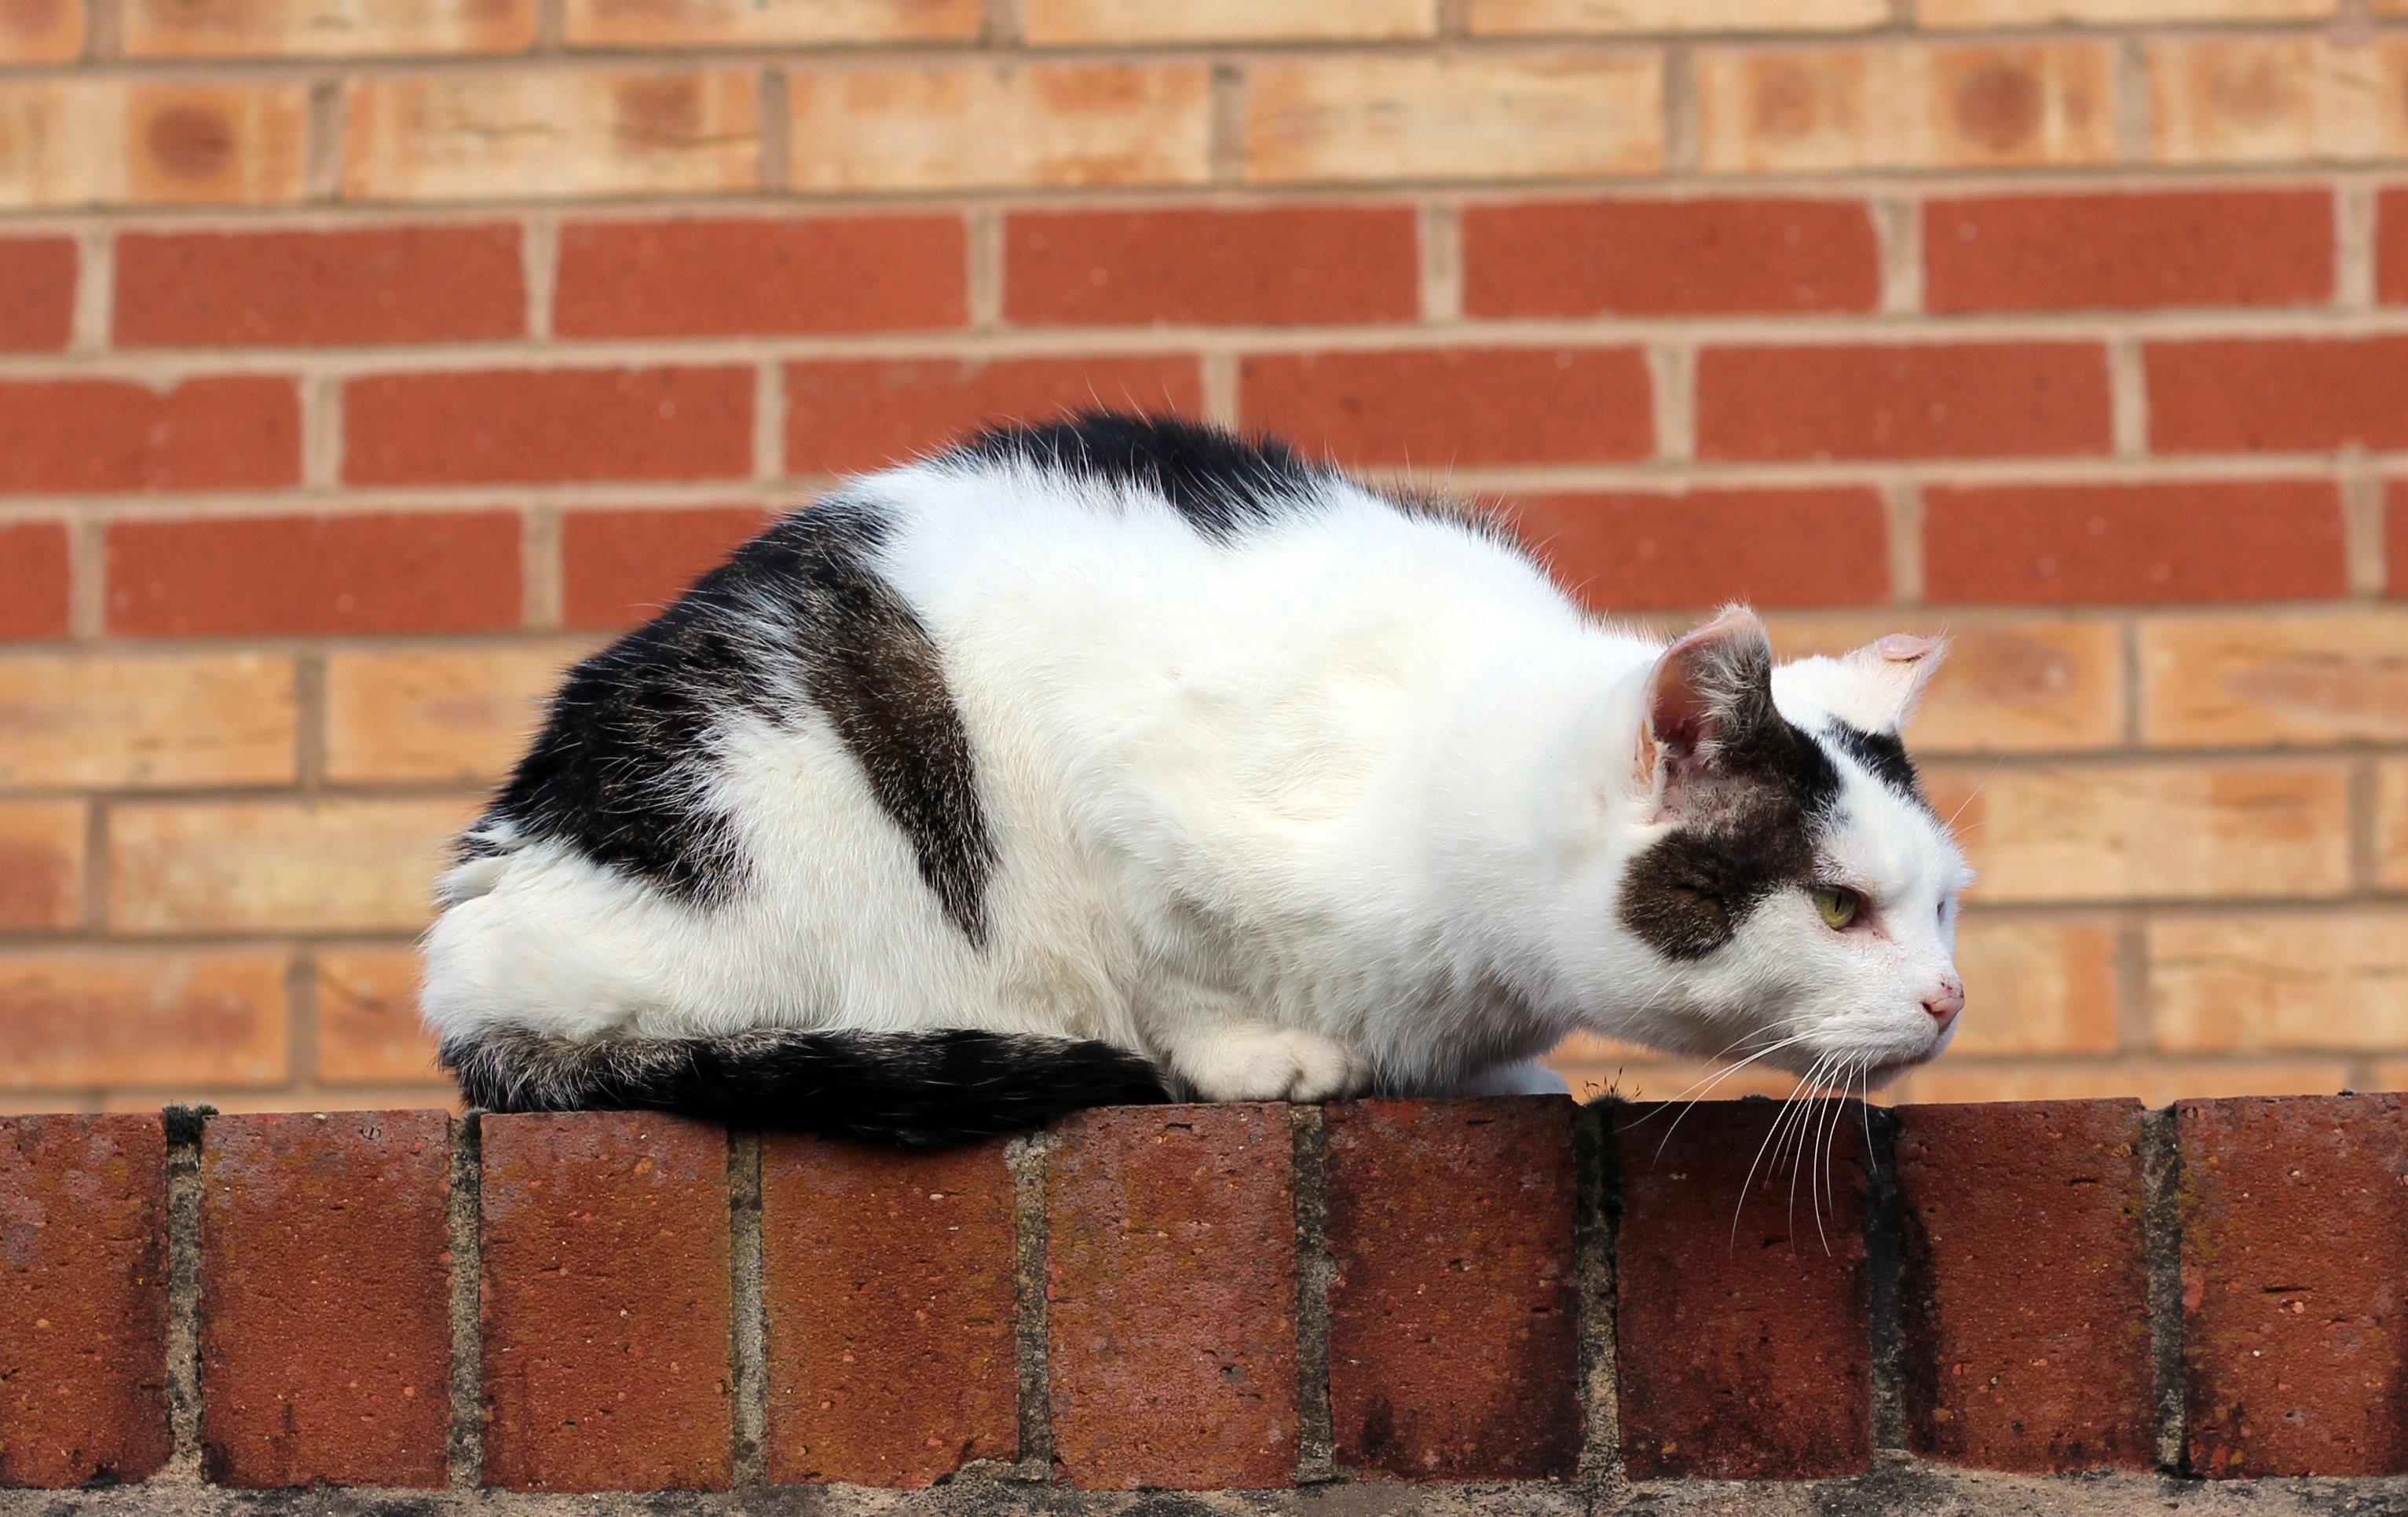
outdoor, white, animal, pet, cat, feline, mammal, brick wall, whiskers, vertebrate, domestic, red brick, small to medium sized cats, cat like mammal